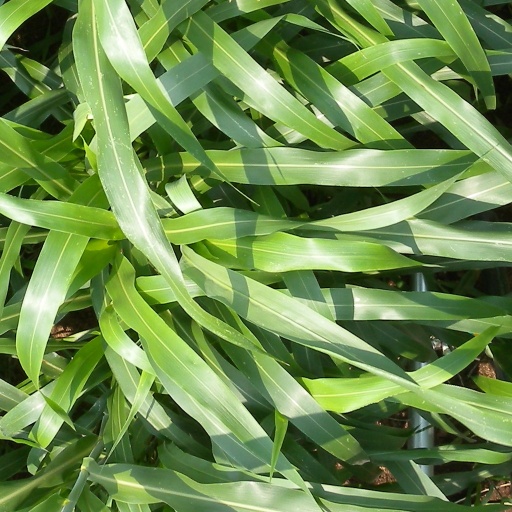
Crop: sorghum